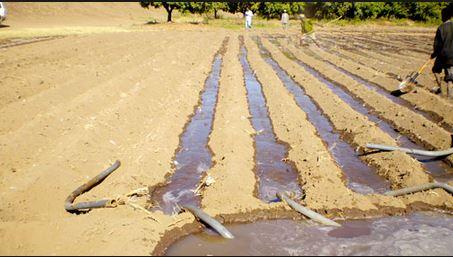
Shamba pana linanyweshwa maji kwa utaratibu mkubwa. Mitaro mirefu umetayarishwa mahususi kwenye udongo laini. Mirija ya maji inasambaza maji muhimu kwa ustadi wa hali ya juu. Baadhi ya wakulima wachache wako mbali wakisimamia kazi hiyo.